Divine Justice (novel)

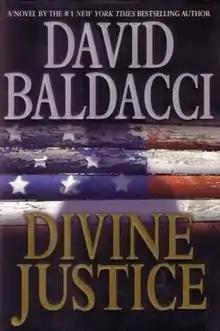
Hardcover edition

Divine Justice is a crime novel written by American author David Baldacci. This is the fourth installment to feature the Camel Club. The book was initially published on November 4, 2008, by Grand Central Publishing.